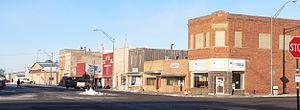
La ville de Bloomfield est située dans le comté de Knox, dans l’État du Nebraska, aux États-Unis. Sa population s’élevait à 1 028 habitants lors du recensement de 2010, estimée à 946 habitants en 2018.